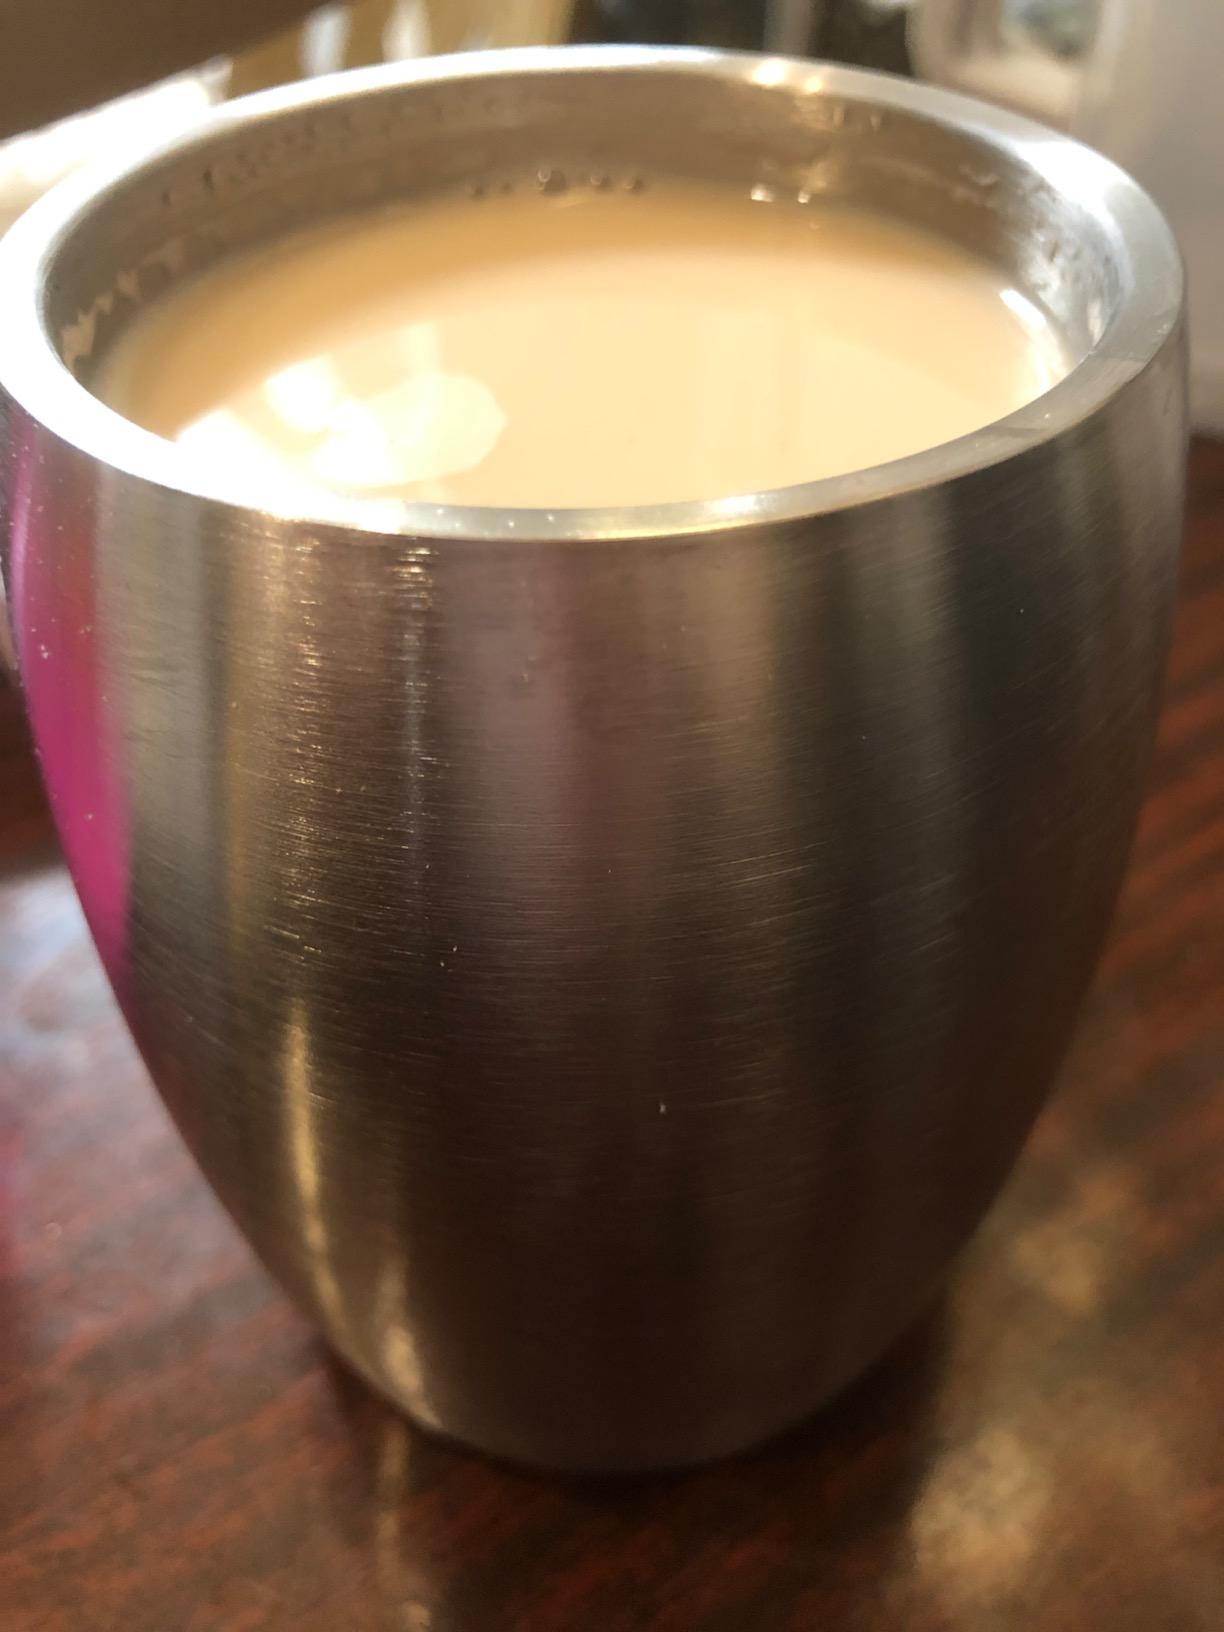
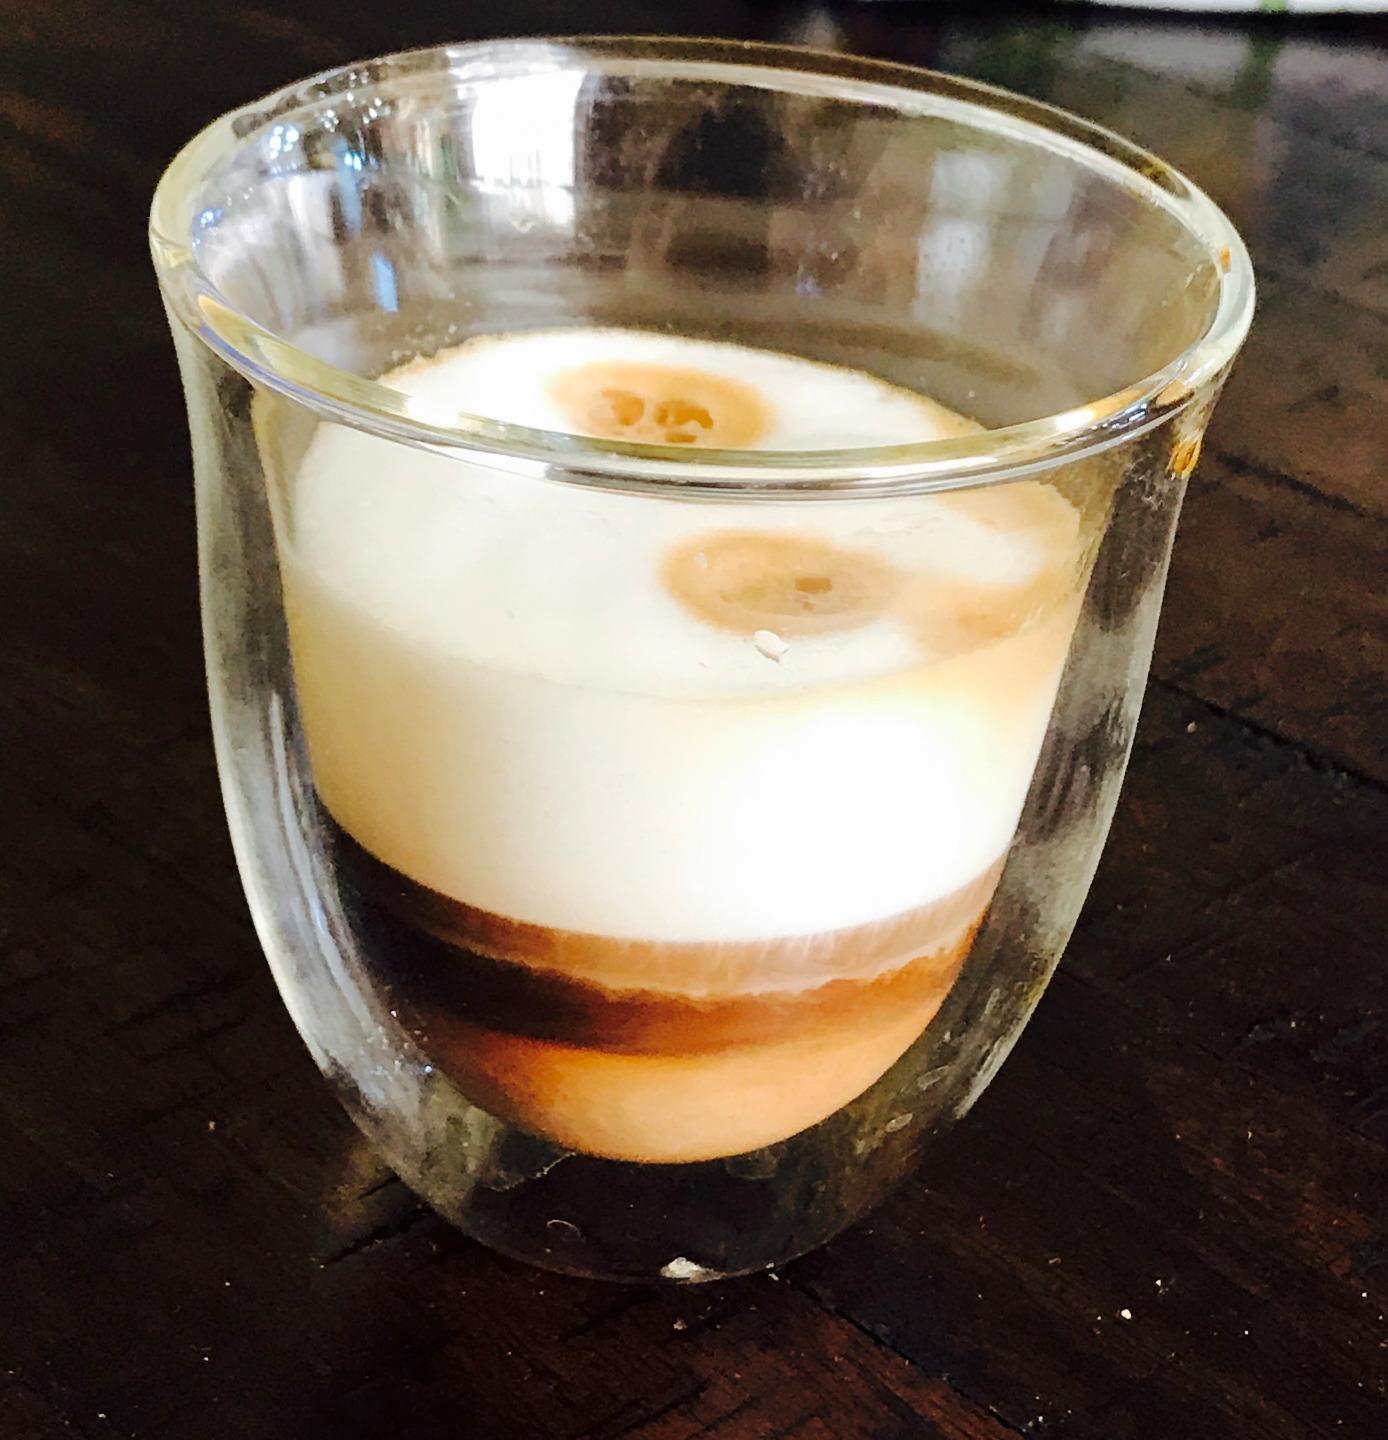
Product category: items_mug
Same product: no